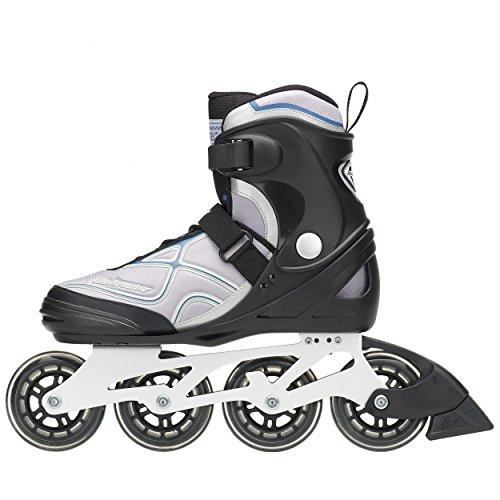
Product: Bladerunner by Rollerblade Formula 90 Men's Adult Fitness Inline Skate, Black and Blue, Inline Skates, 7
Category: Sports & Outdoors | Outdoor Recreation | Skates, Skateboards & Scooters | Inline & Roller Skating | Inline Skates
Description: BLADERUNNER WHEELS - 90mm/ABEC 9 bearings support the fastest budget-oriented skate.
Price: $154.06
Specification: Item Weight:         6 pounds    |Shipping Weight: 8.2 pounds (View shipping rates and policies)|ASIN: B0758QZLFM|Item model number: 0T816000821|    #1310    in Inline Skates